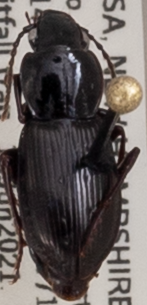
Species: Pterostichus pensylvanicus
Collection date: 2021-06-16
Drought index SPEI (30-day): -2.09
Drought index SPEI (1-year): -1.13
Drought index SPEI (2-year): -0.8